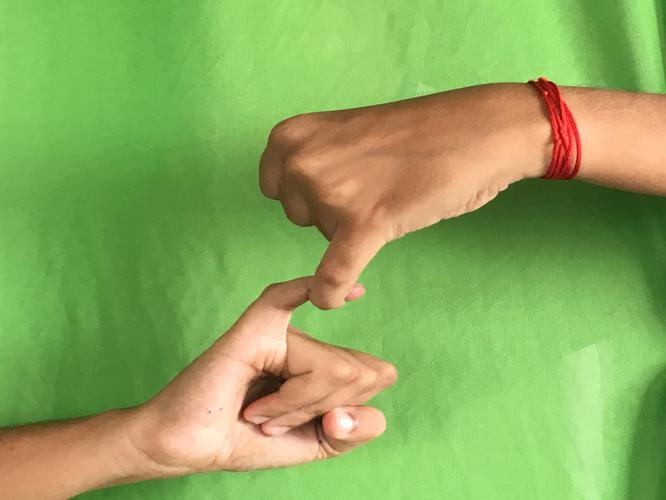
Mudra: Kilaka
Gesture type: double_hand